Handspring, Inc.

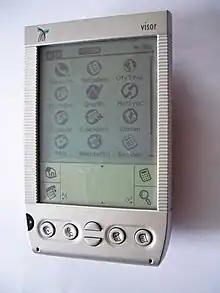
Handspring Visor Pro

Released in September 2001, the Visor Pro was Handspring's last model in its Visor series of PDAs. The 4.8 in × 3.0 in × 0.7 in unit was powered by an MC68VZ328 DragonBall processor clocked at 33 MHz. Weighing 5.7 ounces, the unit came with 16 MB RAM, a built-in microphone, and Handspring's Springboard slot. It had a 4-bit grayscale (16 grays), backlit, monochrome display. Its power supply came from a rechargeable lithium-ion battery.